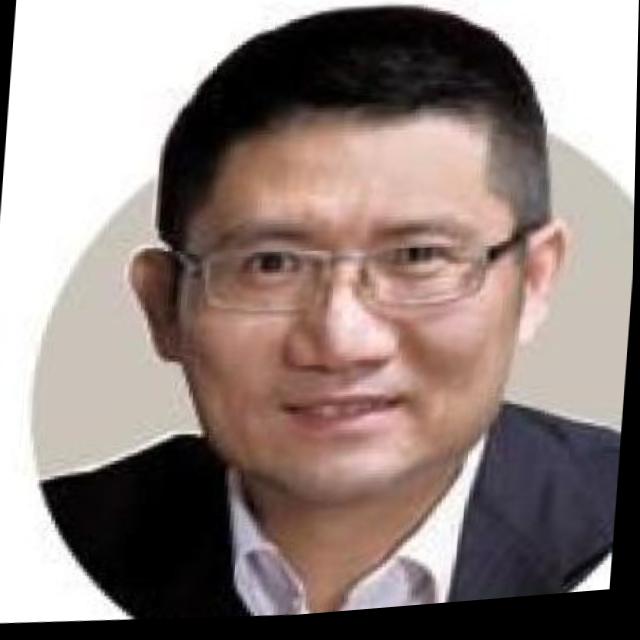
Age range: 45-64